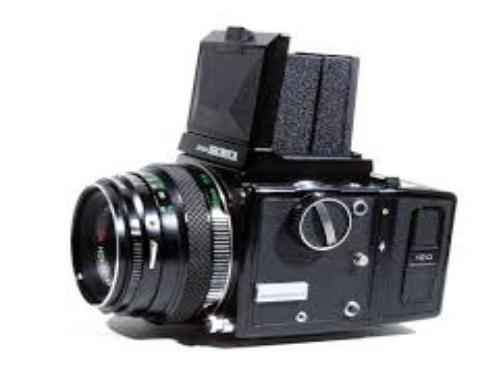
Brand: Bronica
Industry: Electronic